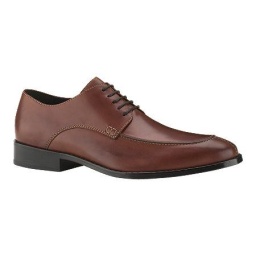
Available both in brown and black....the split toe is a standard dress shoe. Great with suits or slacks and jacket.